Barinas (state)

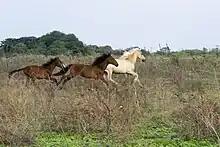
Wild horses in Barinas

Barinas is characterized by an abundance of rivers, so many that its capital is considered "the capital of the rivers of Venezuela". All its rivers originate in the east of the Mérida mountain range and flow into the left bank of the Apure River, which has, for the most part, short upper and middle courses; the river floods the Llanos Bajos during rainy periods. The tributaries of the river in Barinas are the Portuguesa, Masparro, Santo Domingo, Caparo, Canaguá and Uribante Rivers, all of which are navigable. Some rivers that flow through the Piedemonte give rise to depressions around it. There are three reservoirs in the state: those of the rivers Boconó, Masparro and Caparo.